Hellula rogatalis

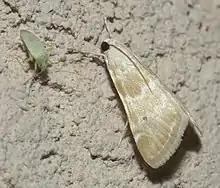

Hellula rogatalis, the cabbage webworm, is a moth of the family Crambidae described by George Duryea Hulst in 1886. It is found from the southern United States north in the east to Maryland, New York and Ontario.